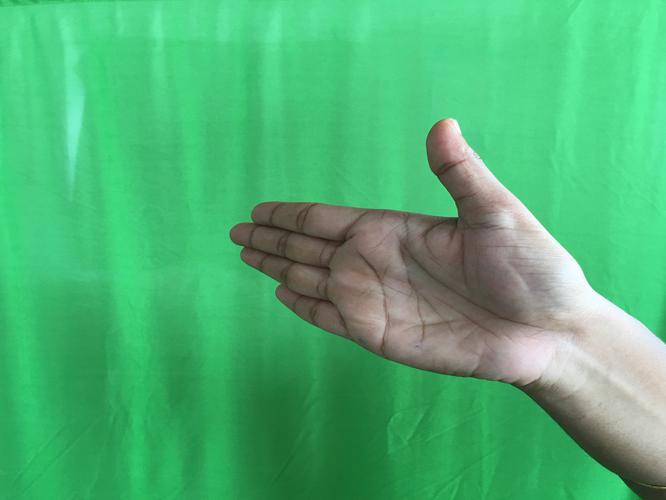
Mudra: Ardhachandran
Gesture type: single_hand